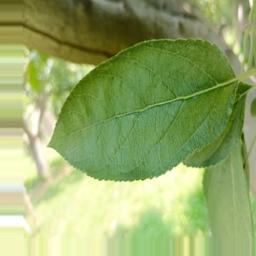
Label: Healthy